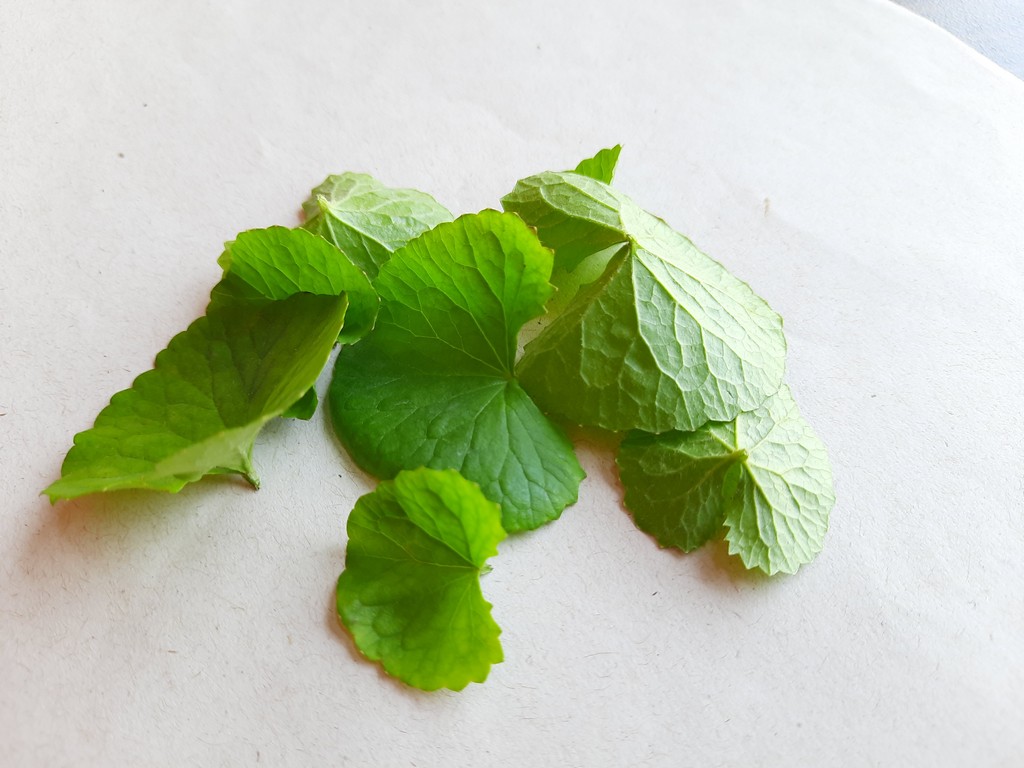
Label: Healthy